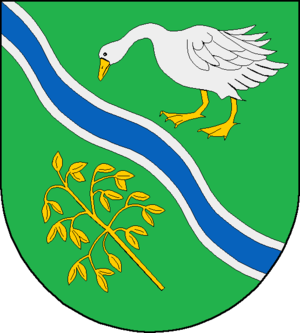
Krems II est une commune allemande du Schleswig-Holstein, située dans l'arrondissement de Segeberg, à sept kilomètres au nord-est de la ville de Bad Segeberg. Krems II est l'une des 27 communes de l'Amt Trave-Land dont le siège est à Bad Segeberg.